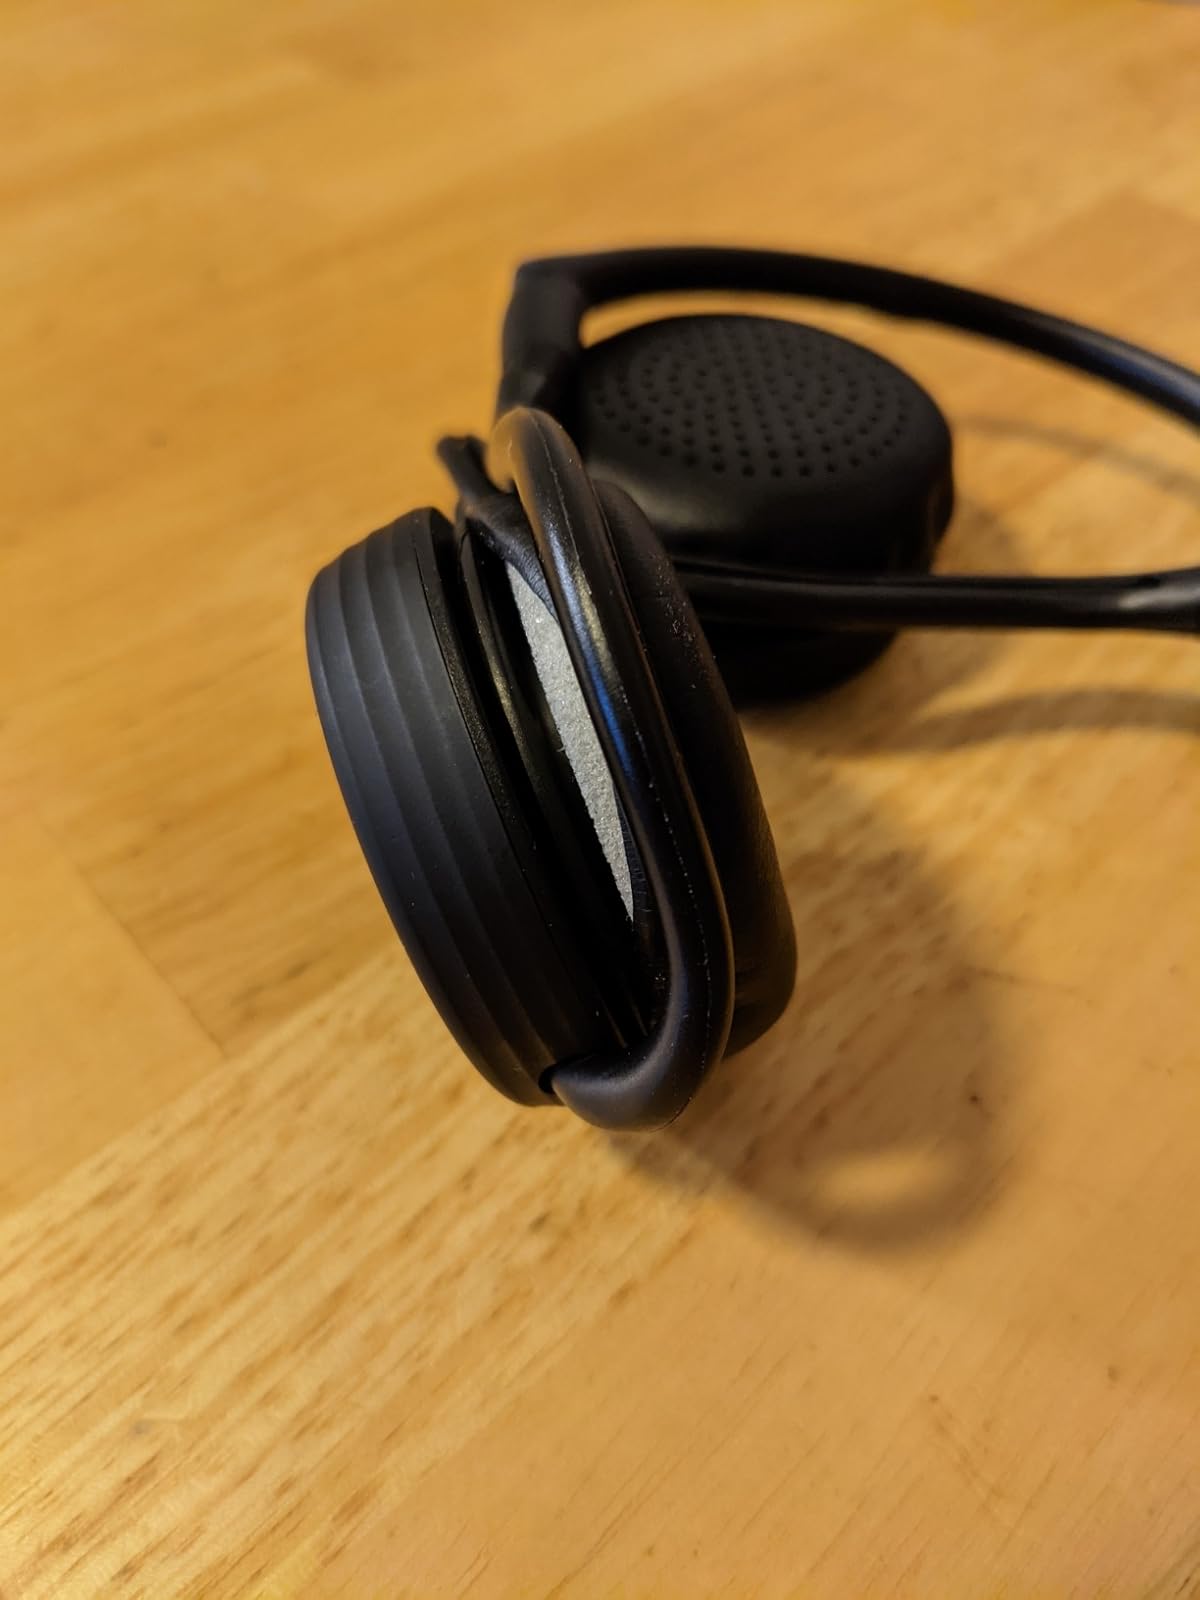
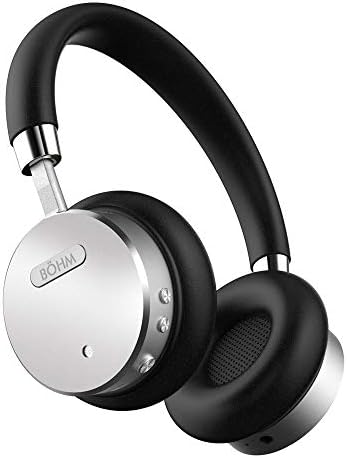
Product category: headphones
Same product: no